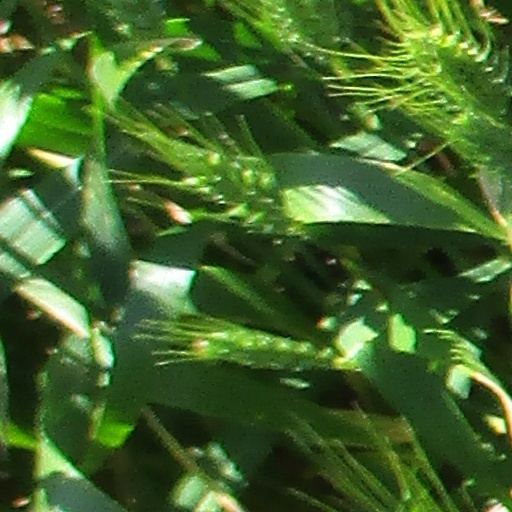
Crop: wheat